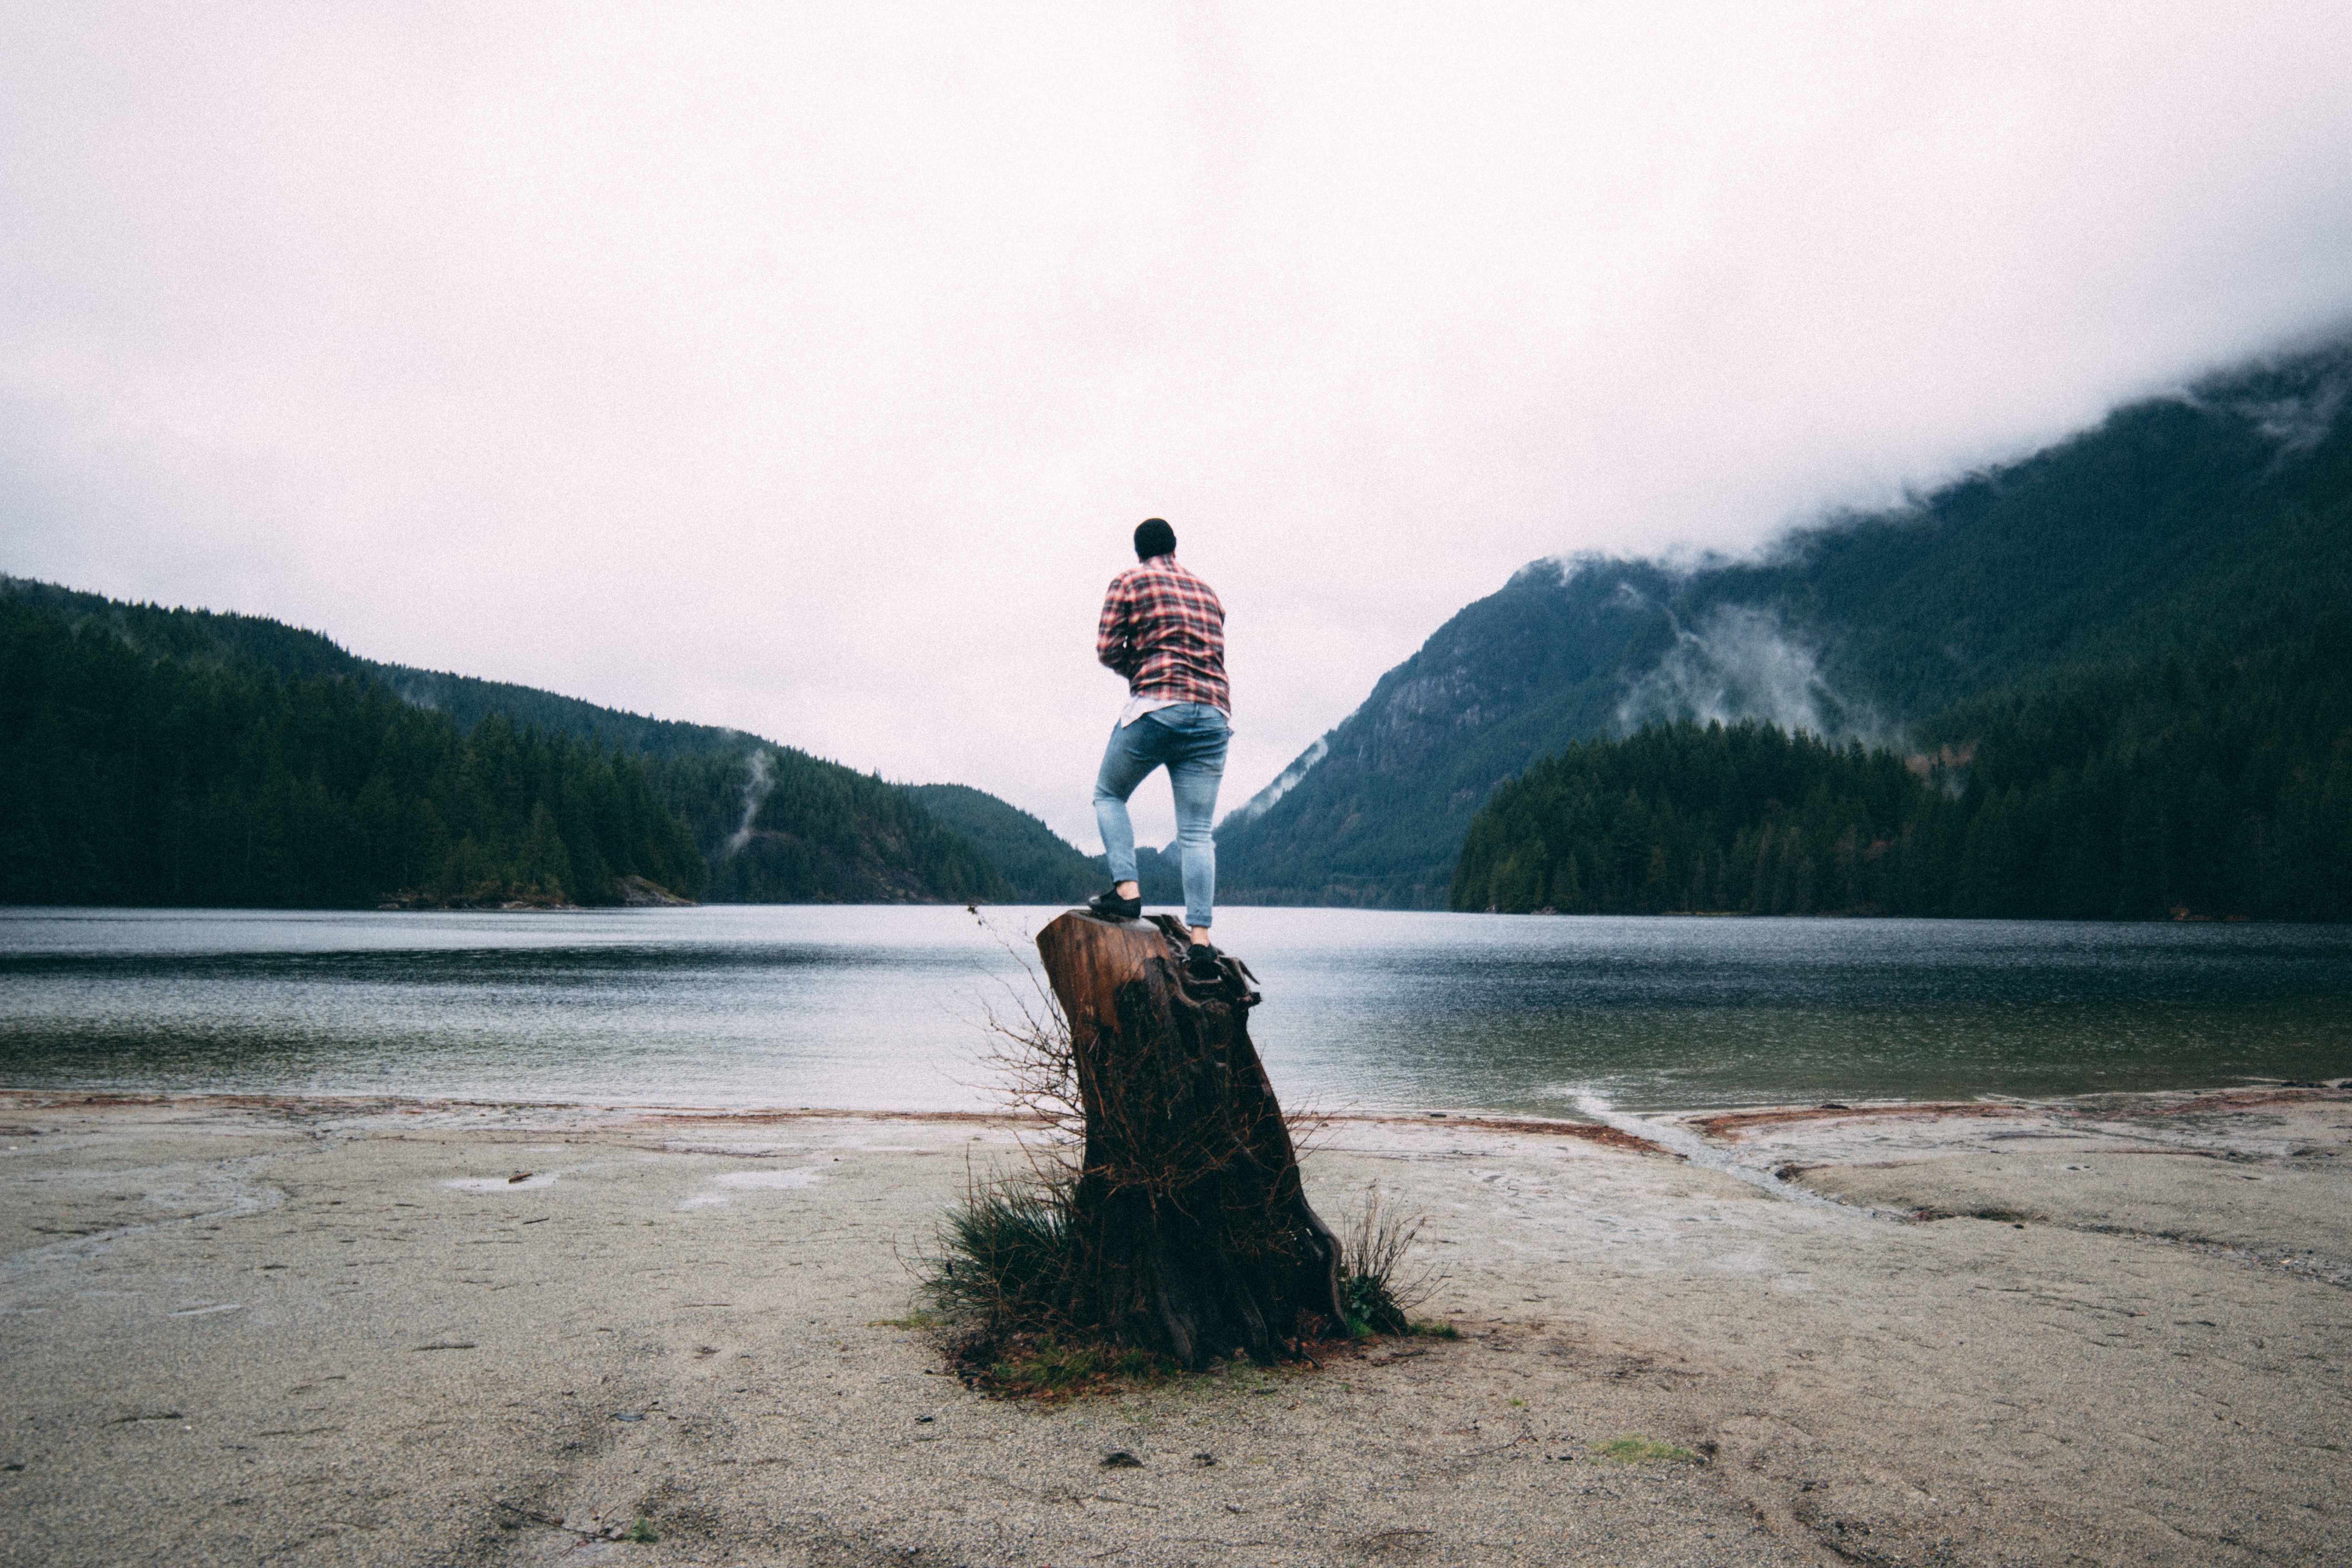
sea, water, mountain, morning, lake, vacation, bay